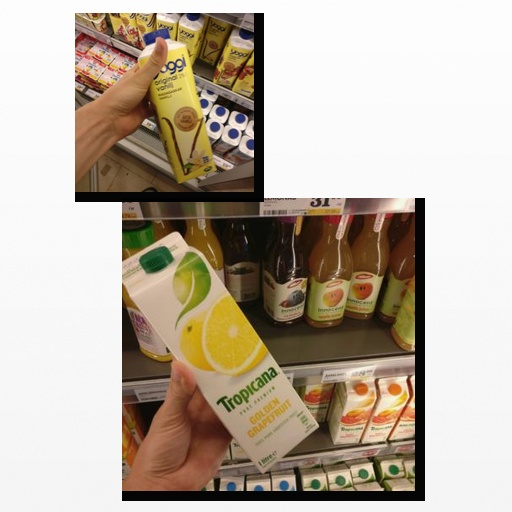
Food items: vanilla_yoghurt, golden_grapefruit_juice